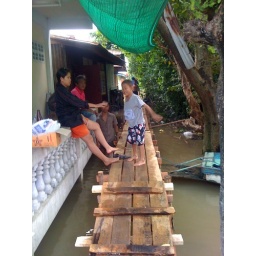
Child on a raised wooden path by their house